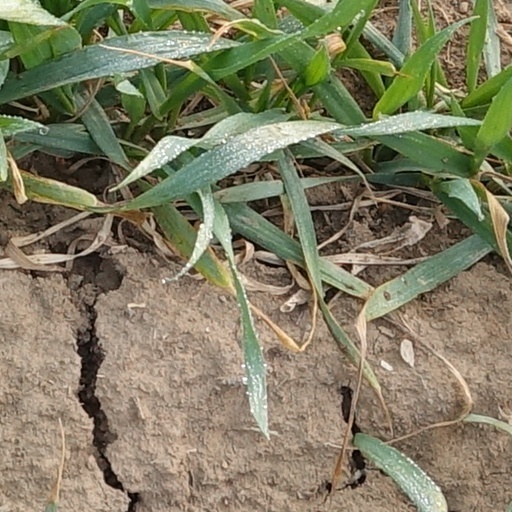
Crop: wheat